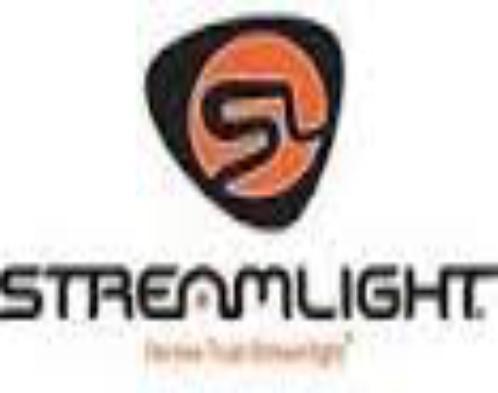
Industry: Necessities